FS Class E.430

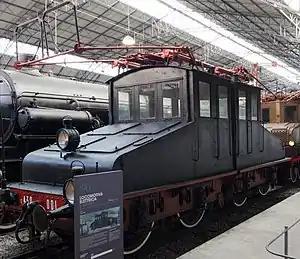
E.430.1 preserved at the Museo Nazionale Scienza e Tecnologia Leonardo da Vinci in Milan

The FS Class E.430 locomotives, initially classed as RA 34, were three-phase alternating current electric locomotives of the Italian railways. They were built for Ferrovia della Valtellina by Ganz and MÁVAG in 1901 and had a power output of 440 kW (about 600 metric horsepower) and a haulage capacity of 300 tons. One locomotive is preserved.